Silver Streak (film)

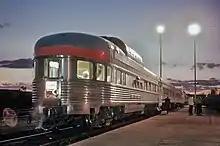
The train in the film was a disguised Canadian Pacific passenger train with an observation car. Much of the filming took place in Canada between Toronto and the Rocky Mountains.

The film was based on an original screenplay by Colin Higgins, who at the time was best known for writing "Harold and Maude". He wrote "Silver Streak" "because I had always wanted to get on a train and meet some blonde. It never happened, so I wrote a script."